The Five Wounds (novel)

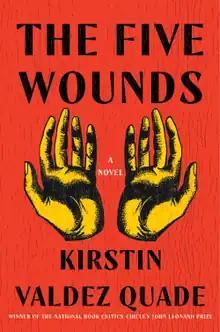
First edition cover

The Five Wounds is the debut novel by American author Kirstin Valdez Quade, published by W. W. Norton & Company on March 30, 2021. It is an expansion of Quade's short story of the same name, which was first published in "The New Yorker" and later collected in her debut short story collection, "Night at the Fiestas" (2015). The Five Holy Wounds suffered by Jesus Christ during the crucifixion is used as a metaphor in the novel.